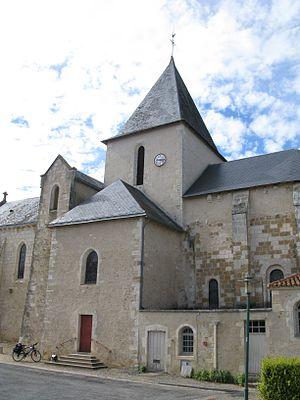
La liste des églises de la Vendée recense de la manière la plus complète possible les églises, cathédrale et basiliques situées dans le département français de la Vendée.
Cet article recense les monuments historiques de la Vendée, en France.